List of birds of Fiji

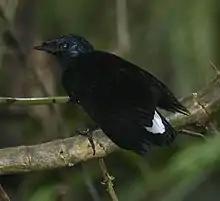
The Taveuni silktail is an endemic species and genus of Fiji.

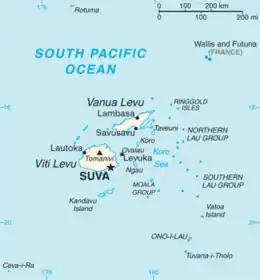
Map of Fiji showing major island groups

The avifauna of Fiji is the richest in West Polynesia. Numerous families reach the farthest east of their range, and the island is home to several endemic species and genera, as well as sharing several more endemics with its close neighbours Tonga and Samoa.